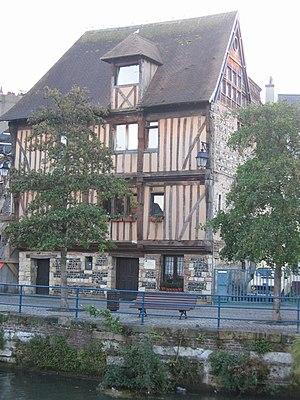
Harfleur, près du Havre, Seine-Maritime
Harfleur est une commune française située dans le département de la Seine-Maritime en région Normandie.
La Lézarde est une petite rivière de Seine-Maritime qui se jette dans l'estuaire de la Seine à Harfleur, dans le canal de Tancarville, après un cours de 14,2 kilomètres.